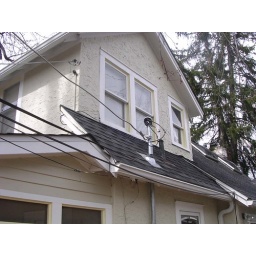
Another shot of the tree that went down - it rises over the house on the right.